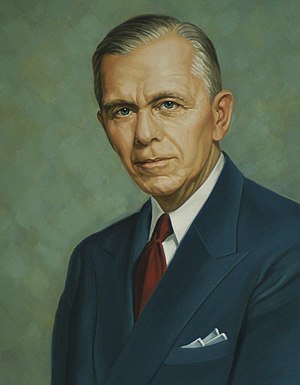
USA's udenrigsministre / Liste over USA's udenrigsministre
George C. Marshall
USA's udenrigsminister er et føderalt embede under USA's regering. Udenrigsministeren er en del af præsidentens kabinet, og det er også præsidenten der udpeger udenrigsministeren efter sin egen indsættelse. Den officielle titel på udenrigsministeren er U.S. Secretary of State.